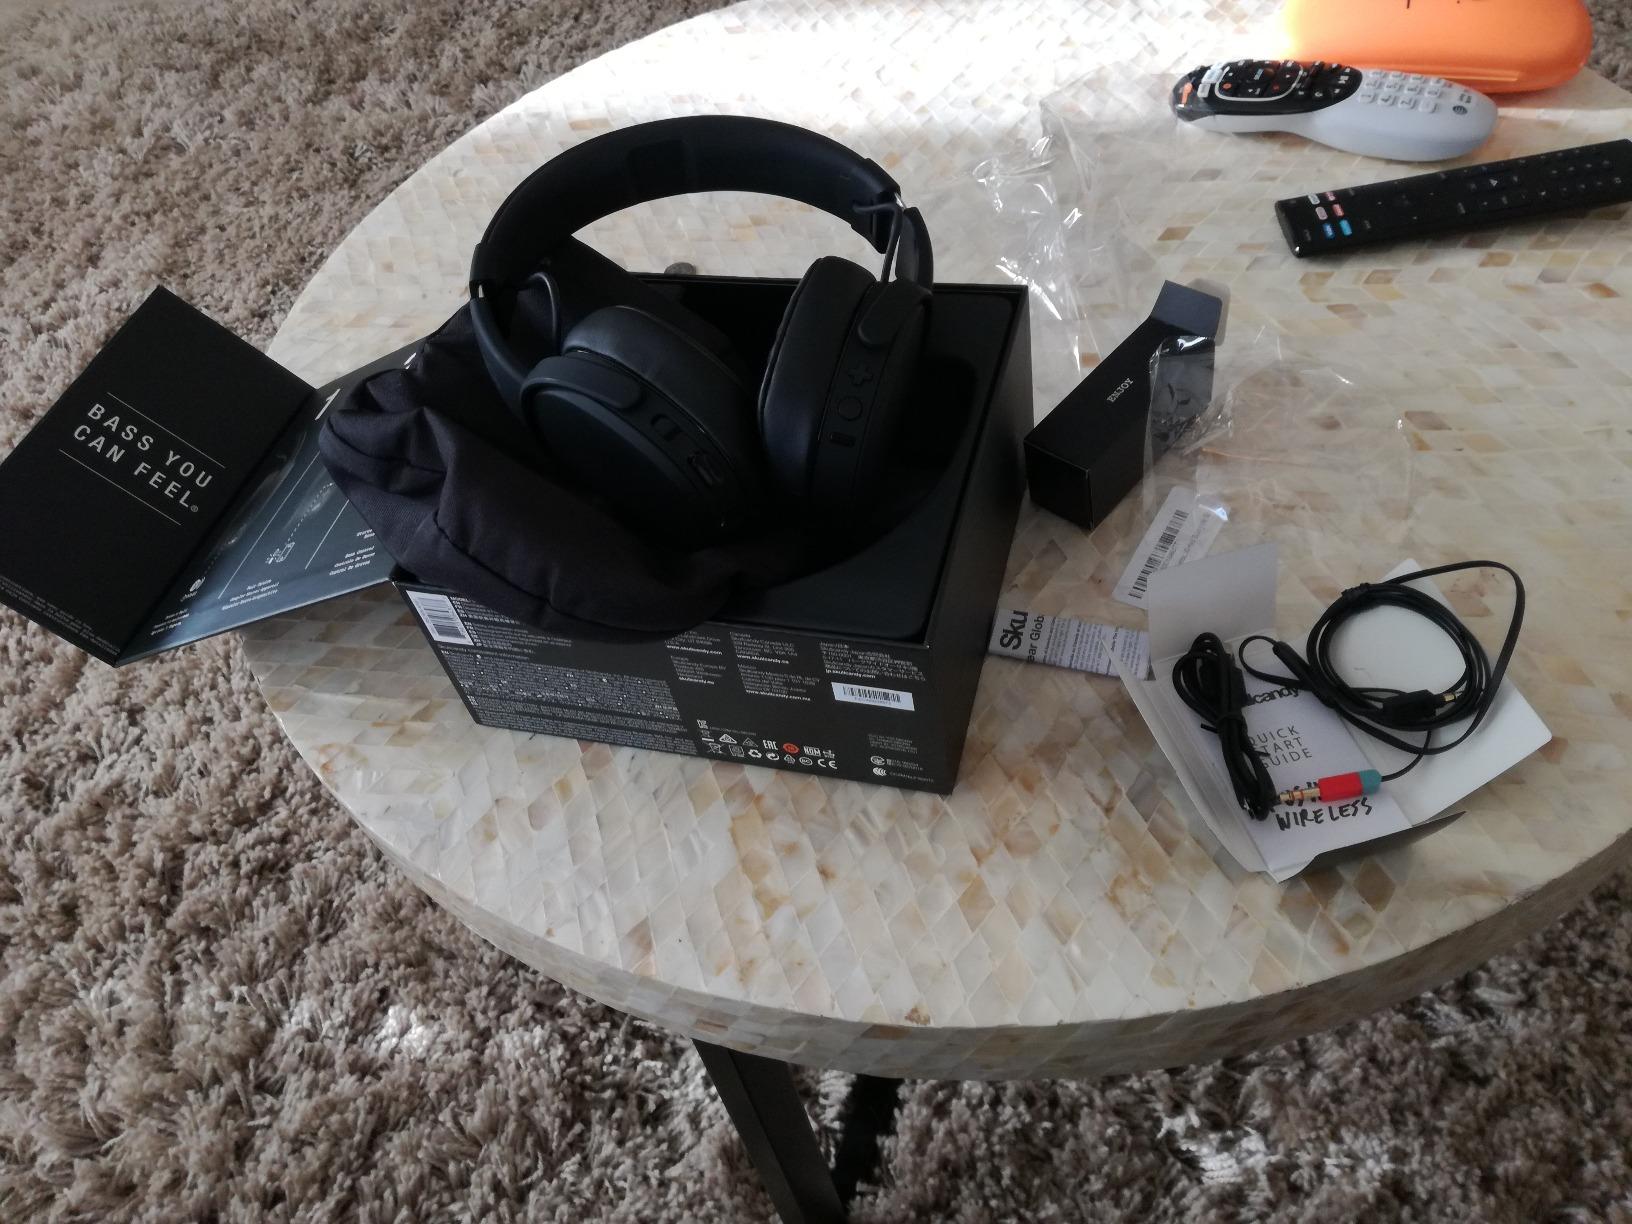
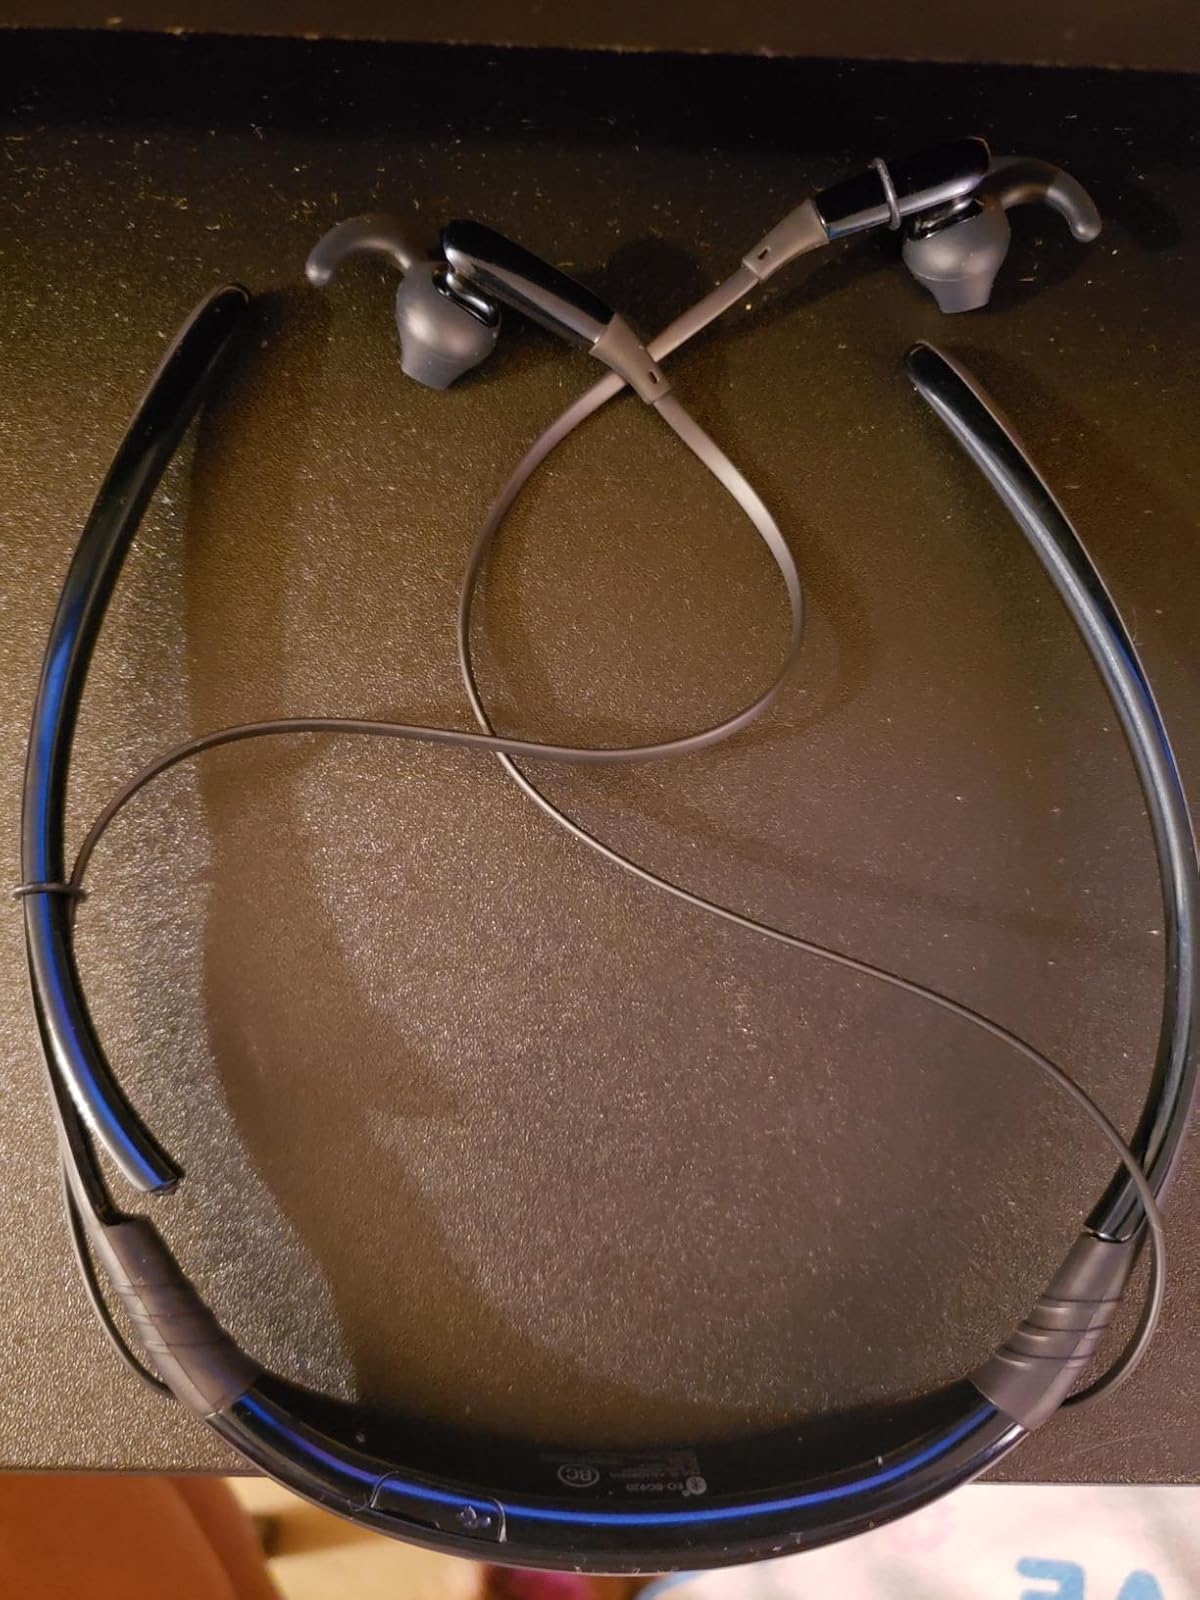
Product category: headphones
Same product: no